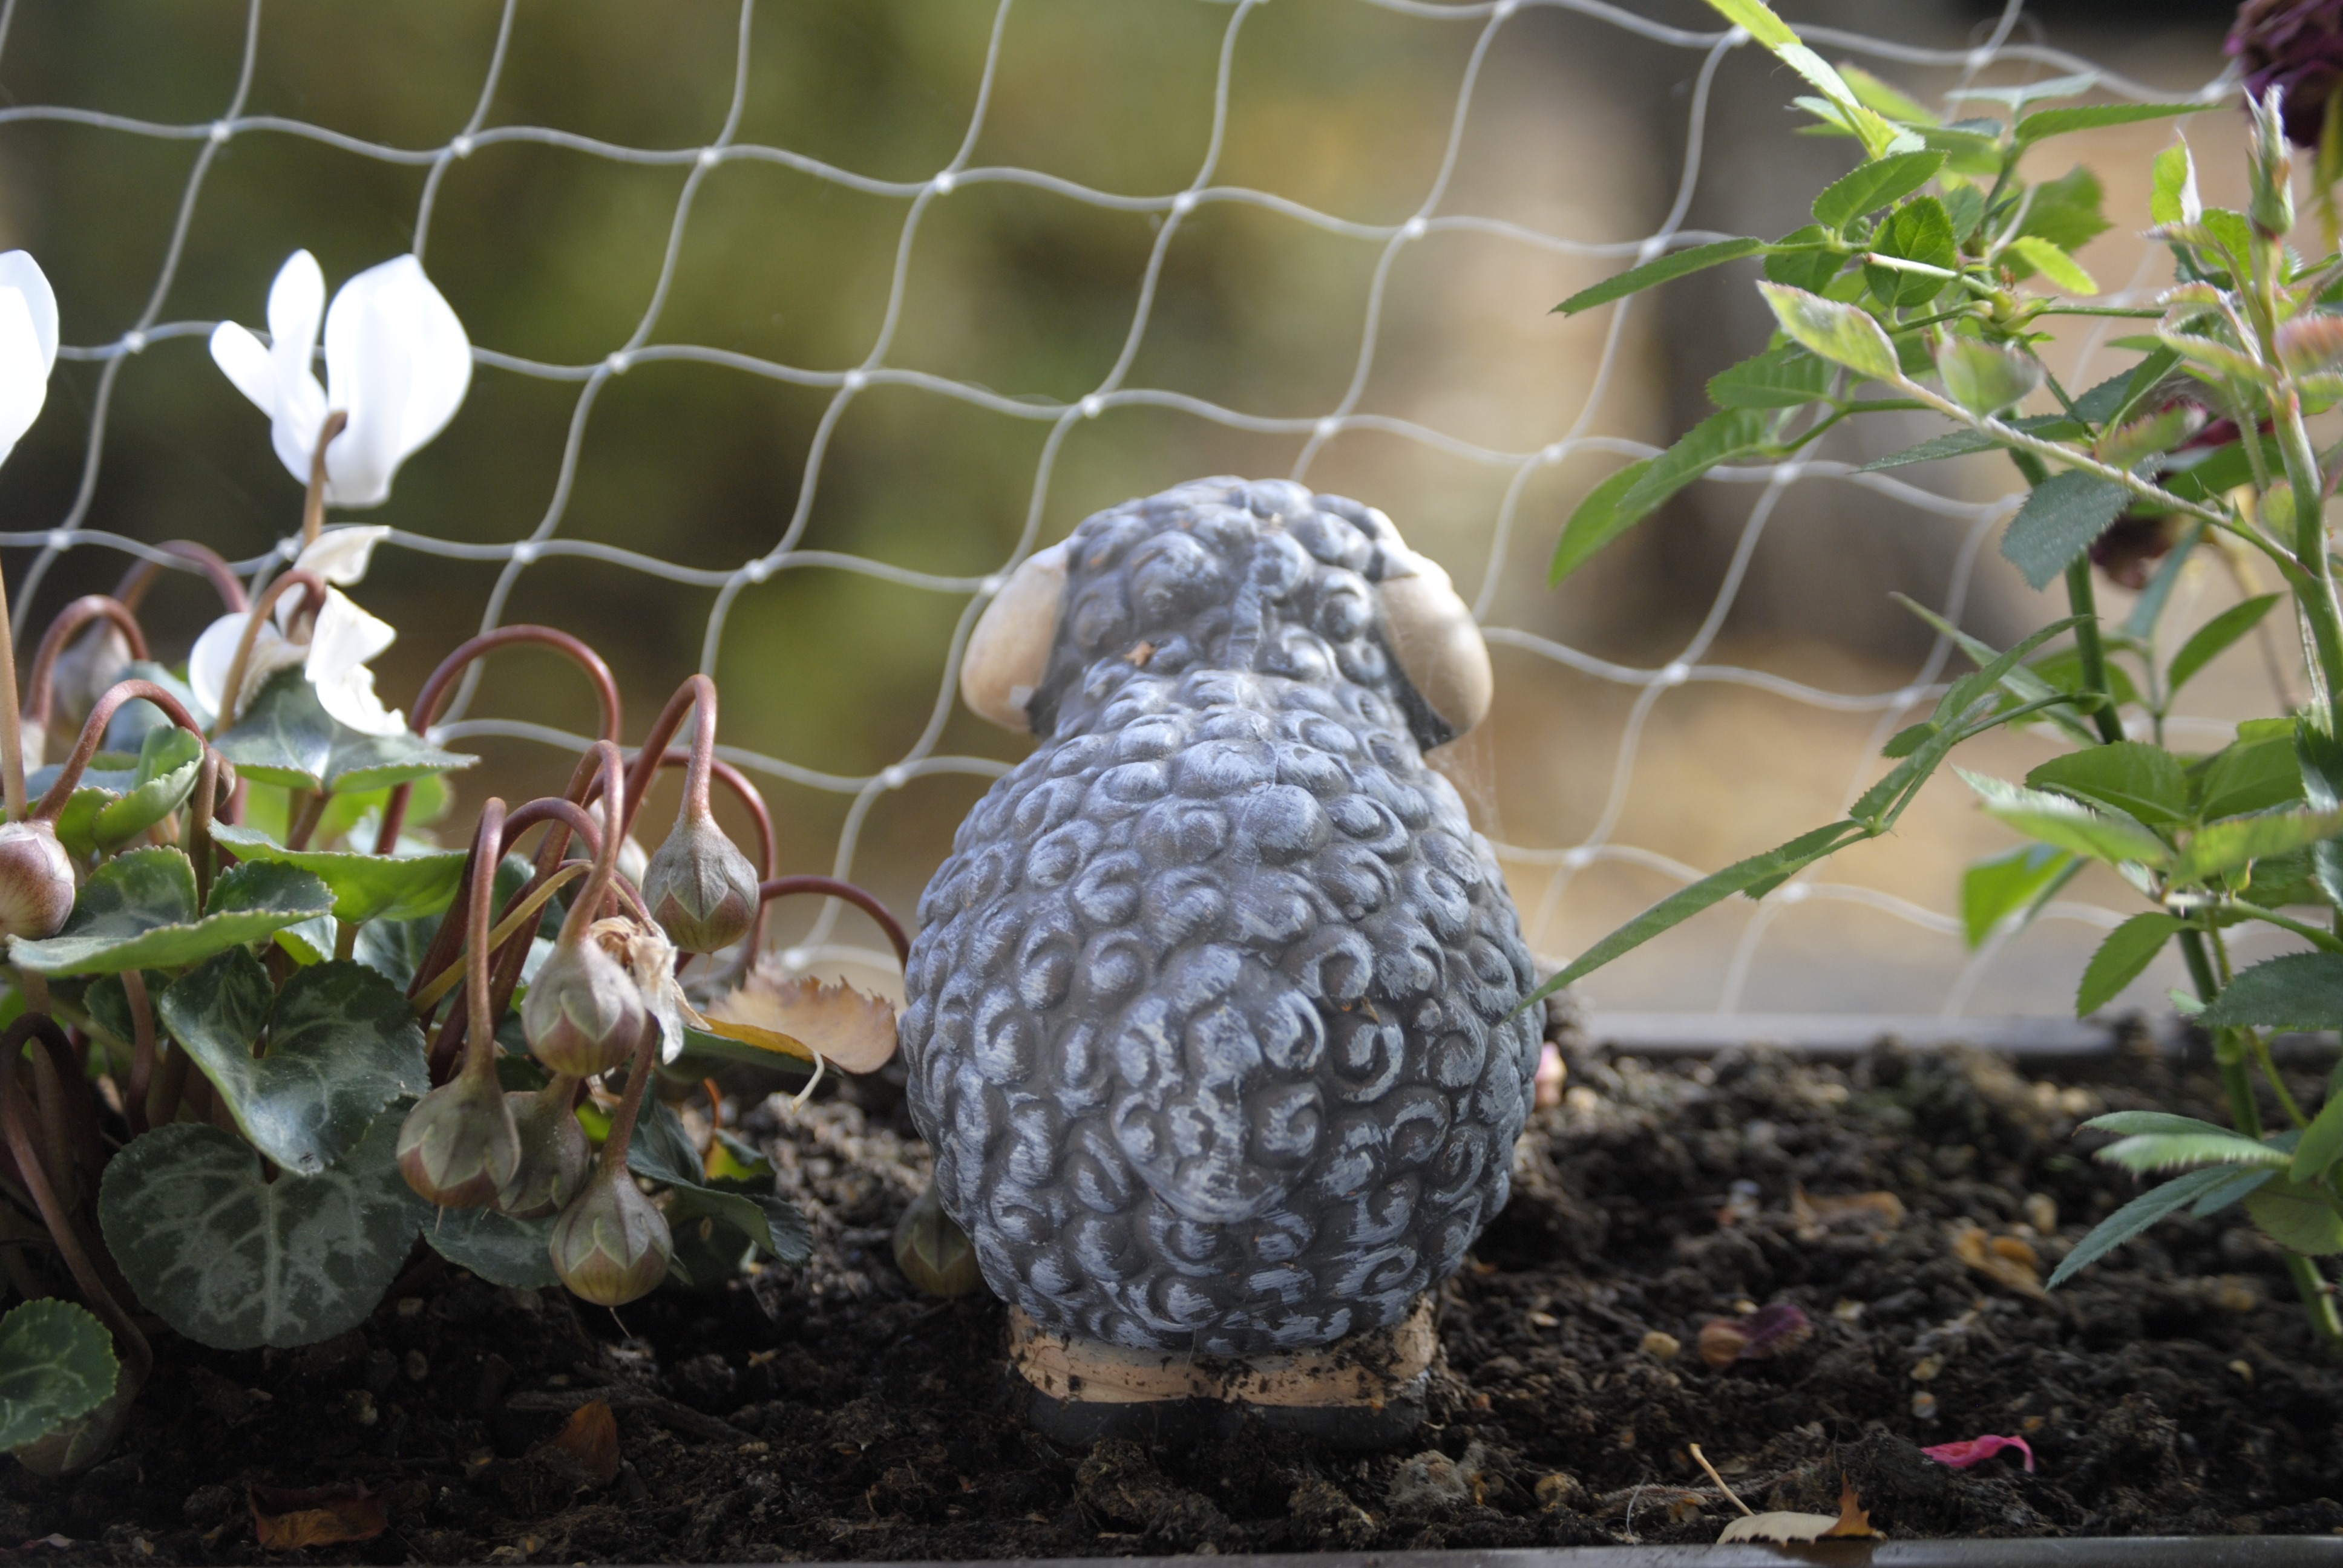
bird, plant, flower, balcony, wildlife, sheep, garden, fauna, perching bird